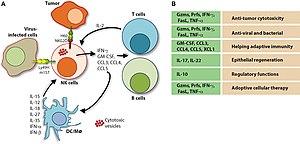
Rôle d'un «troisième signal» dans l'activation des cellules tueuses naturelles.
L'existence de lymphocytes cytotoxiques naturels ou lymphocytes NK aussi appelés cellules tueuses naturelles ayant des propriétés anti-tumorales intrinsèques et innées a été découverte lors d'expérience avec des lymphocytes T. Comme leur nom l'indique, les cellules NK sont constitutivement cytotoxiques et, contrairement aux cellules T cytotoxiques, ne nécessitent pas d'exposition préalable à l'antigène pour médier leurs effets anti-tumoraux. L'activité des cellules NK a d'abord été observée dans les cellules mononucléaires du sang périphérique humain; cependant, ces gros lymphocytes granuleux résident dans plusieurs tissus lymphoïdes et non lymphoïdes, notamment la moelle osseuse, les ganglions lymphatiques, la peau, l'intestin, les amygdales, le foie et les poumons.